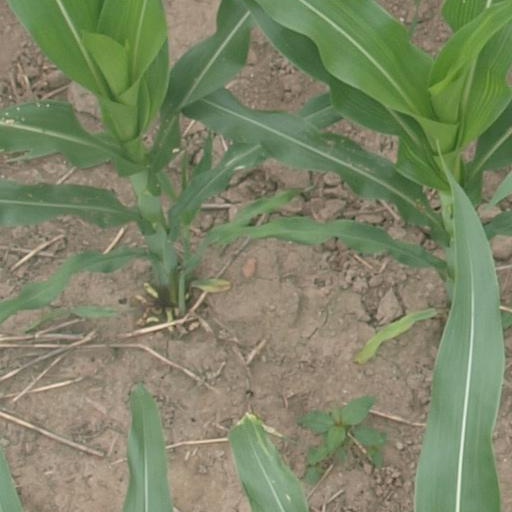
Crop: maize; corn